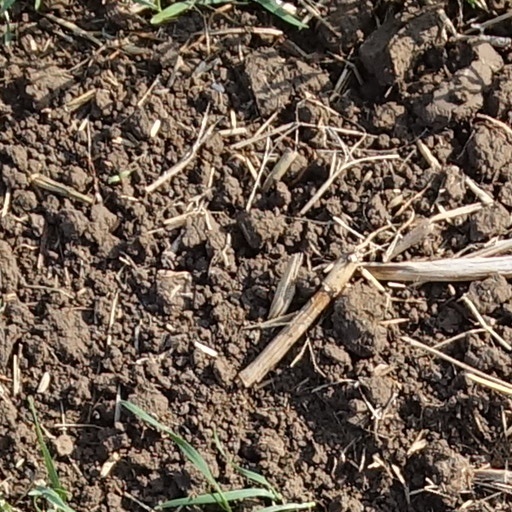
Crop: wheat